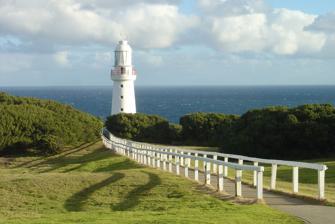
Building: Cape Otway Lighthouse
Country: Unknown
Year built: 1848
Lighthouse in Victoria, Australia Lighthouse Cape Otway Lightstation Cape Otway Lighthouse Location Cape Otway Victoria Australia Coordinates 38°51′23.6″S 143°30′42.2″E / 38.856556°S 143.511722°E / -38.856556; 143.511722 Tower Constructed 1848 (first) Construction sandstone tower (first) fiberglass tower (current) Height 20 metres (66 ft) (first) 4 metres (13 ft) (current) Shape conical tower with balcony and lantern Markings white tower and lantern Operator Australian Maritime Safety Authority Heritage listed on the Victorian Heritage Register Light First lit 1994 (current) Deactivated 1994 (first) Focal height 91 metres (299 ft) (first) 73 metres (240 ft) (current) Lens First order Fresnel Intensity white 1,000,000 cd ; Red 4,000 cd Range 26 nautical miles (48 km) Characteristic Fl (3) W 18s. (current) Cape Otway Lighthouse is a lighthouse on Cape Otway in southern Victoria , Australia . It is Victoria's oldest working lighthouse. During winter to spring, the lighthouse is a vantage point for land-based whale watching as migrating whales swim very close to shores. The government reserved the tip of the cape as the site for a lighthouse. Access to the site was difficult; it was eventually reached overland and construction of the Cape Otway Lightstation began in 1846 from stone quarried at the Parker River . The light was first lit in 1848 using a first order Fresnel lens ; it was the second lighthouse completed on mainland Australia and it remains the oldest surviving lighthouse in mainland Australia. It was decommissioned in January 1994 after being the longest continuous operating light on the Australian mainland. At the keeper's cottages of Apollo Bay , accommodation is available in two double studios or in the head keeper's cottage that will sleep groups ranging from two to sixteen people. A telegraph station was added to the site when Tasmania was connected to the mainland by a submarine telegraph line from Cape Otway to Launceston in 1859. Eight ships were wrecked along the coast of Cape Otway. These included the Marie (1851), Sacramento (1853), Schomberg (1855), Loch Ard (1878), Joseph H. Scammell (May 1891), Fiji (September 1891) and the Casino in 1932. The first American vessel sunk during World War II, the SS City of Rayville , was also sunk off the Cape by a German mine in 1940, which sank less than 24 hours after the British Ship S.S. Cambridge off Wilsons Promontory. The Americans built a radar bunker on the cape in 1942 which is now open to the public. The lightstation was decommissioned in January 1994 after being the longest continuous operating light on the Australian mainland. It has been replaced by a low powered solar light in front of the original tower whose focal plane is at 73 m above sea level. Its light characteristic is three white flashes every 18 seconds. At the base of the lighthouse, there is a plaque remembering to one of the most mysterious UFO-sightings, the disappearance of Frederick Valentich on October 21, 1978, who had his last radio contact to Cape Otway Lighthouse. [1] See also Australia portal Engineering portal List of lighthouses in Australia References